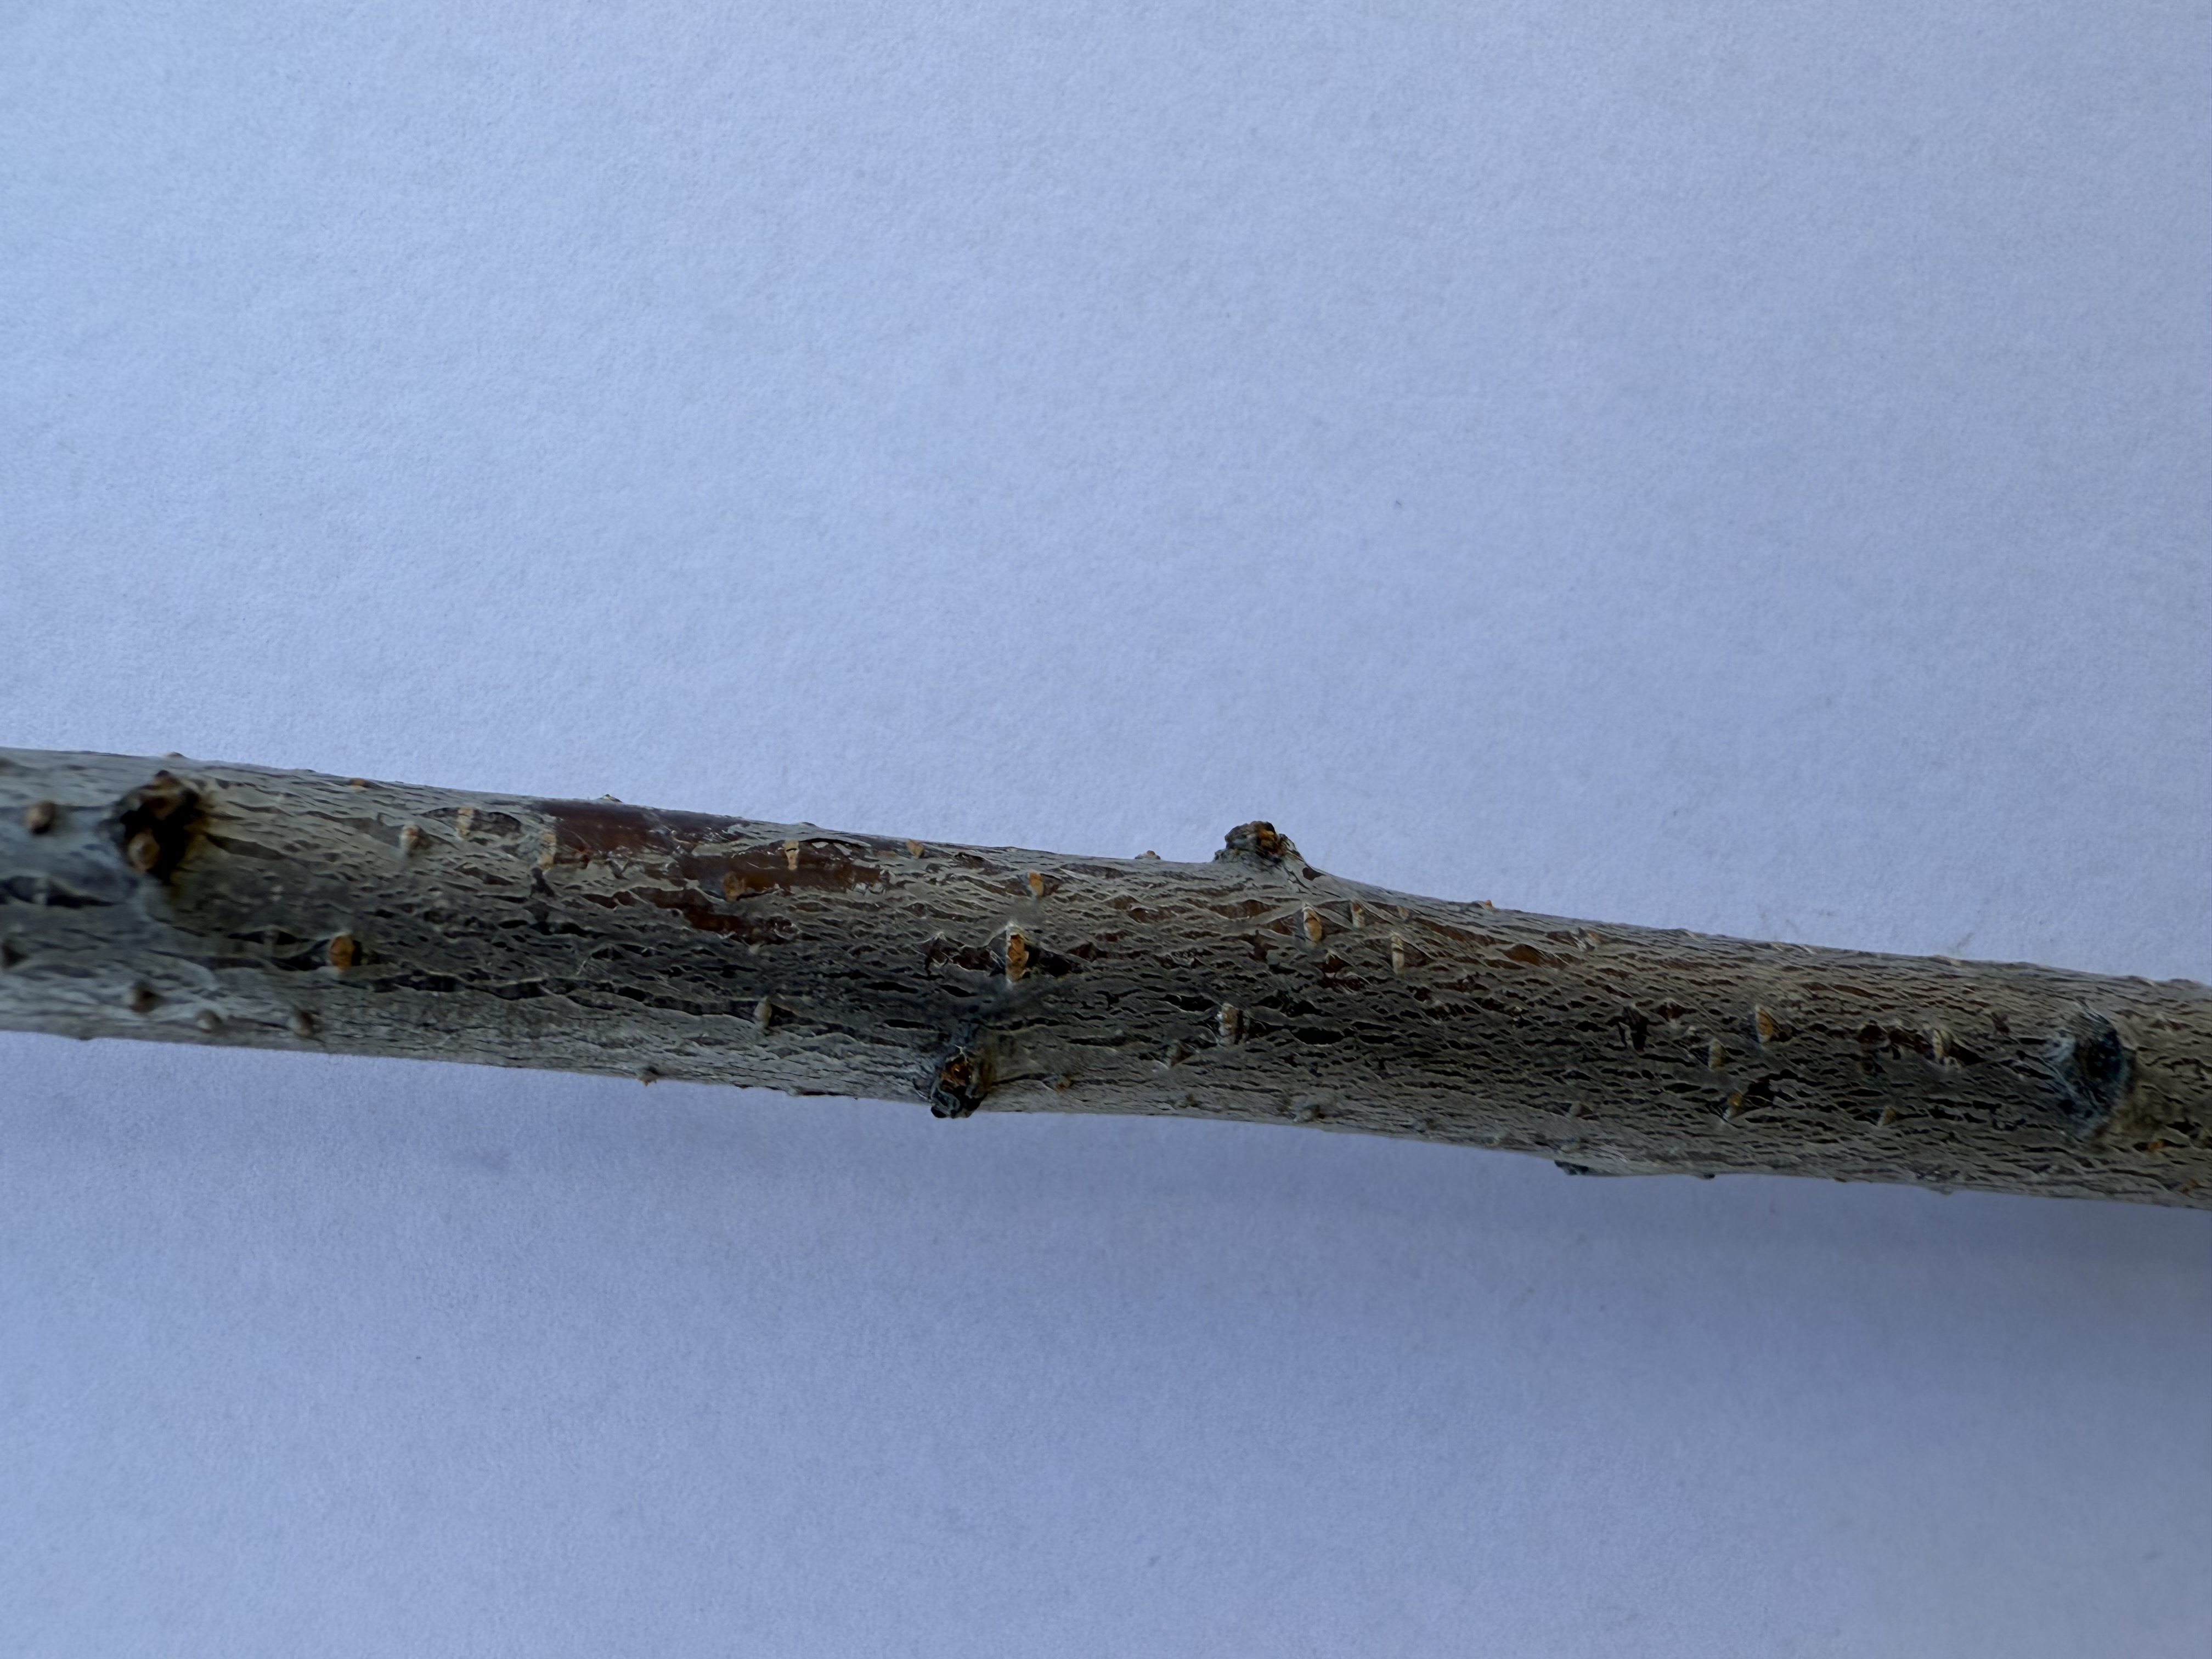
Variety: Papaz Plum